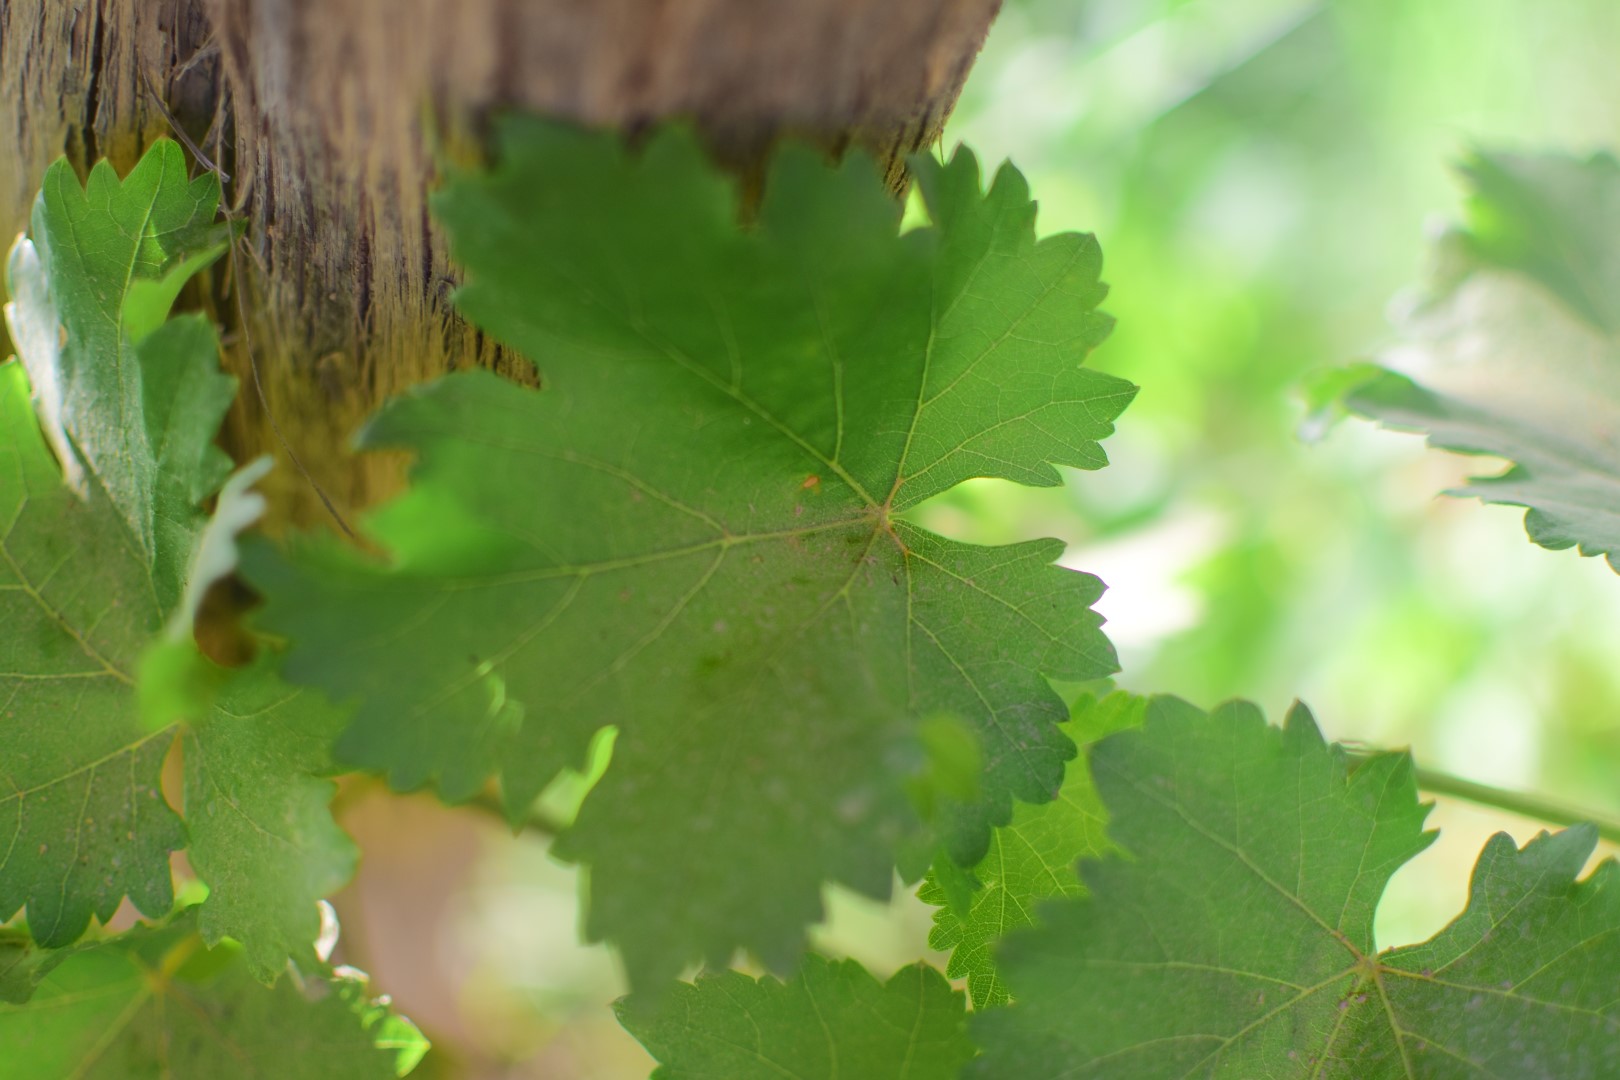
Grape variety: Deas Al-Annz